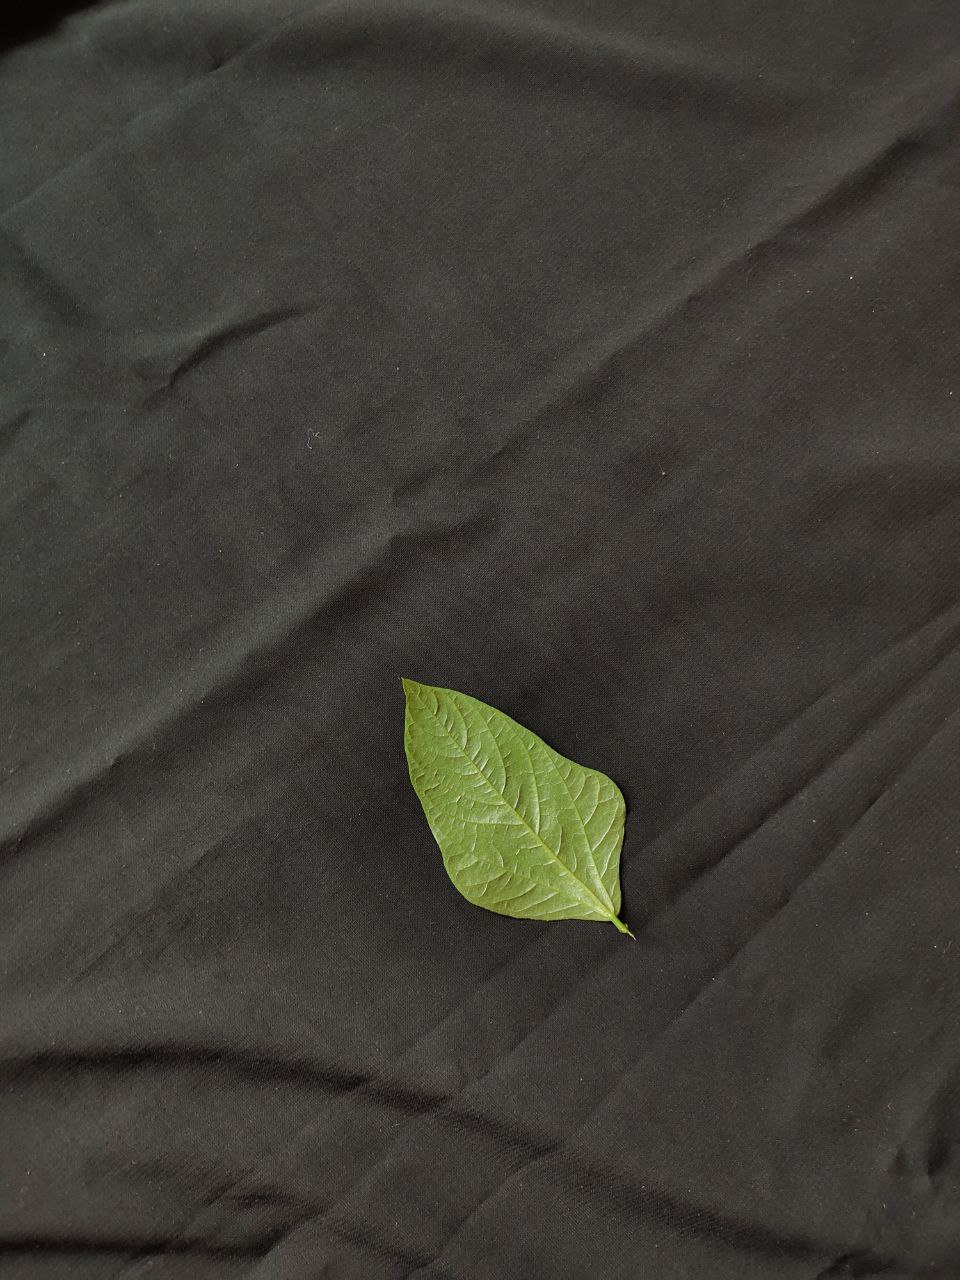
Crop: cowpea
Leaf condition: Fresh Leaf